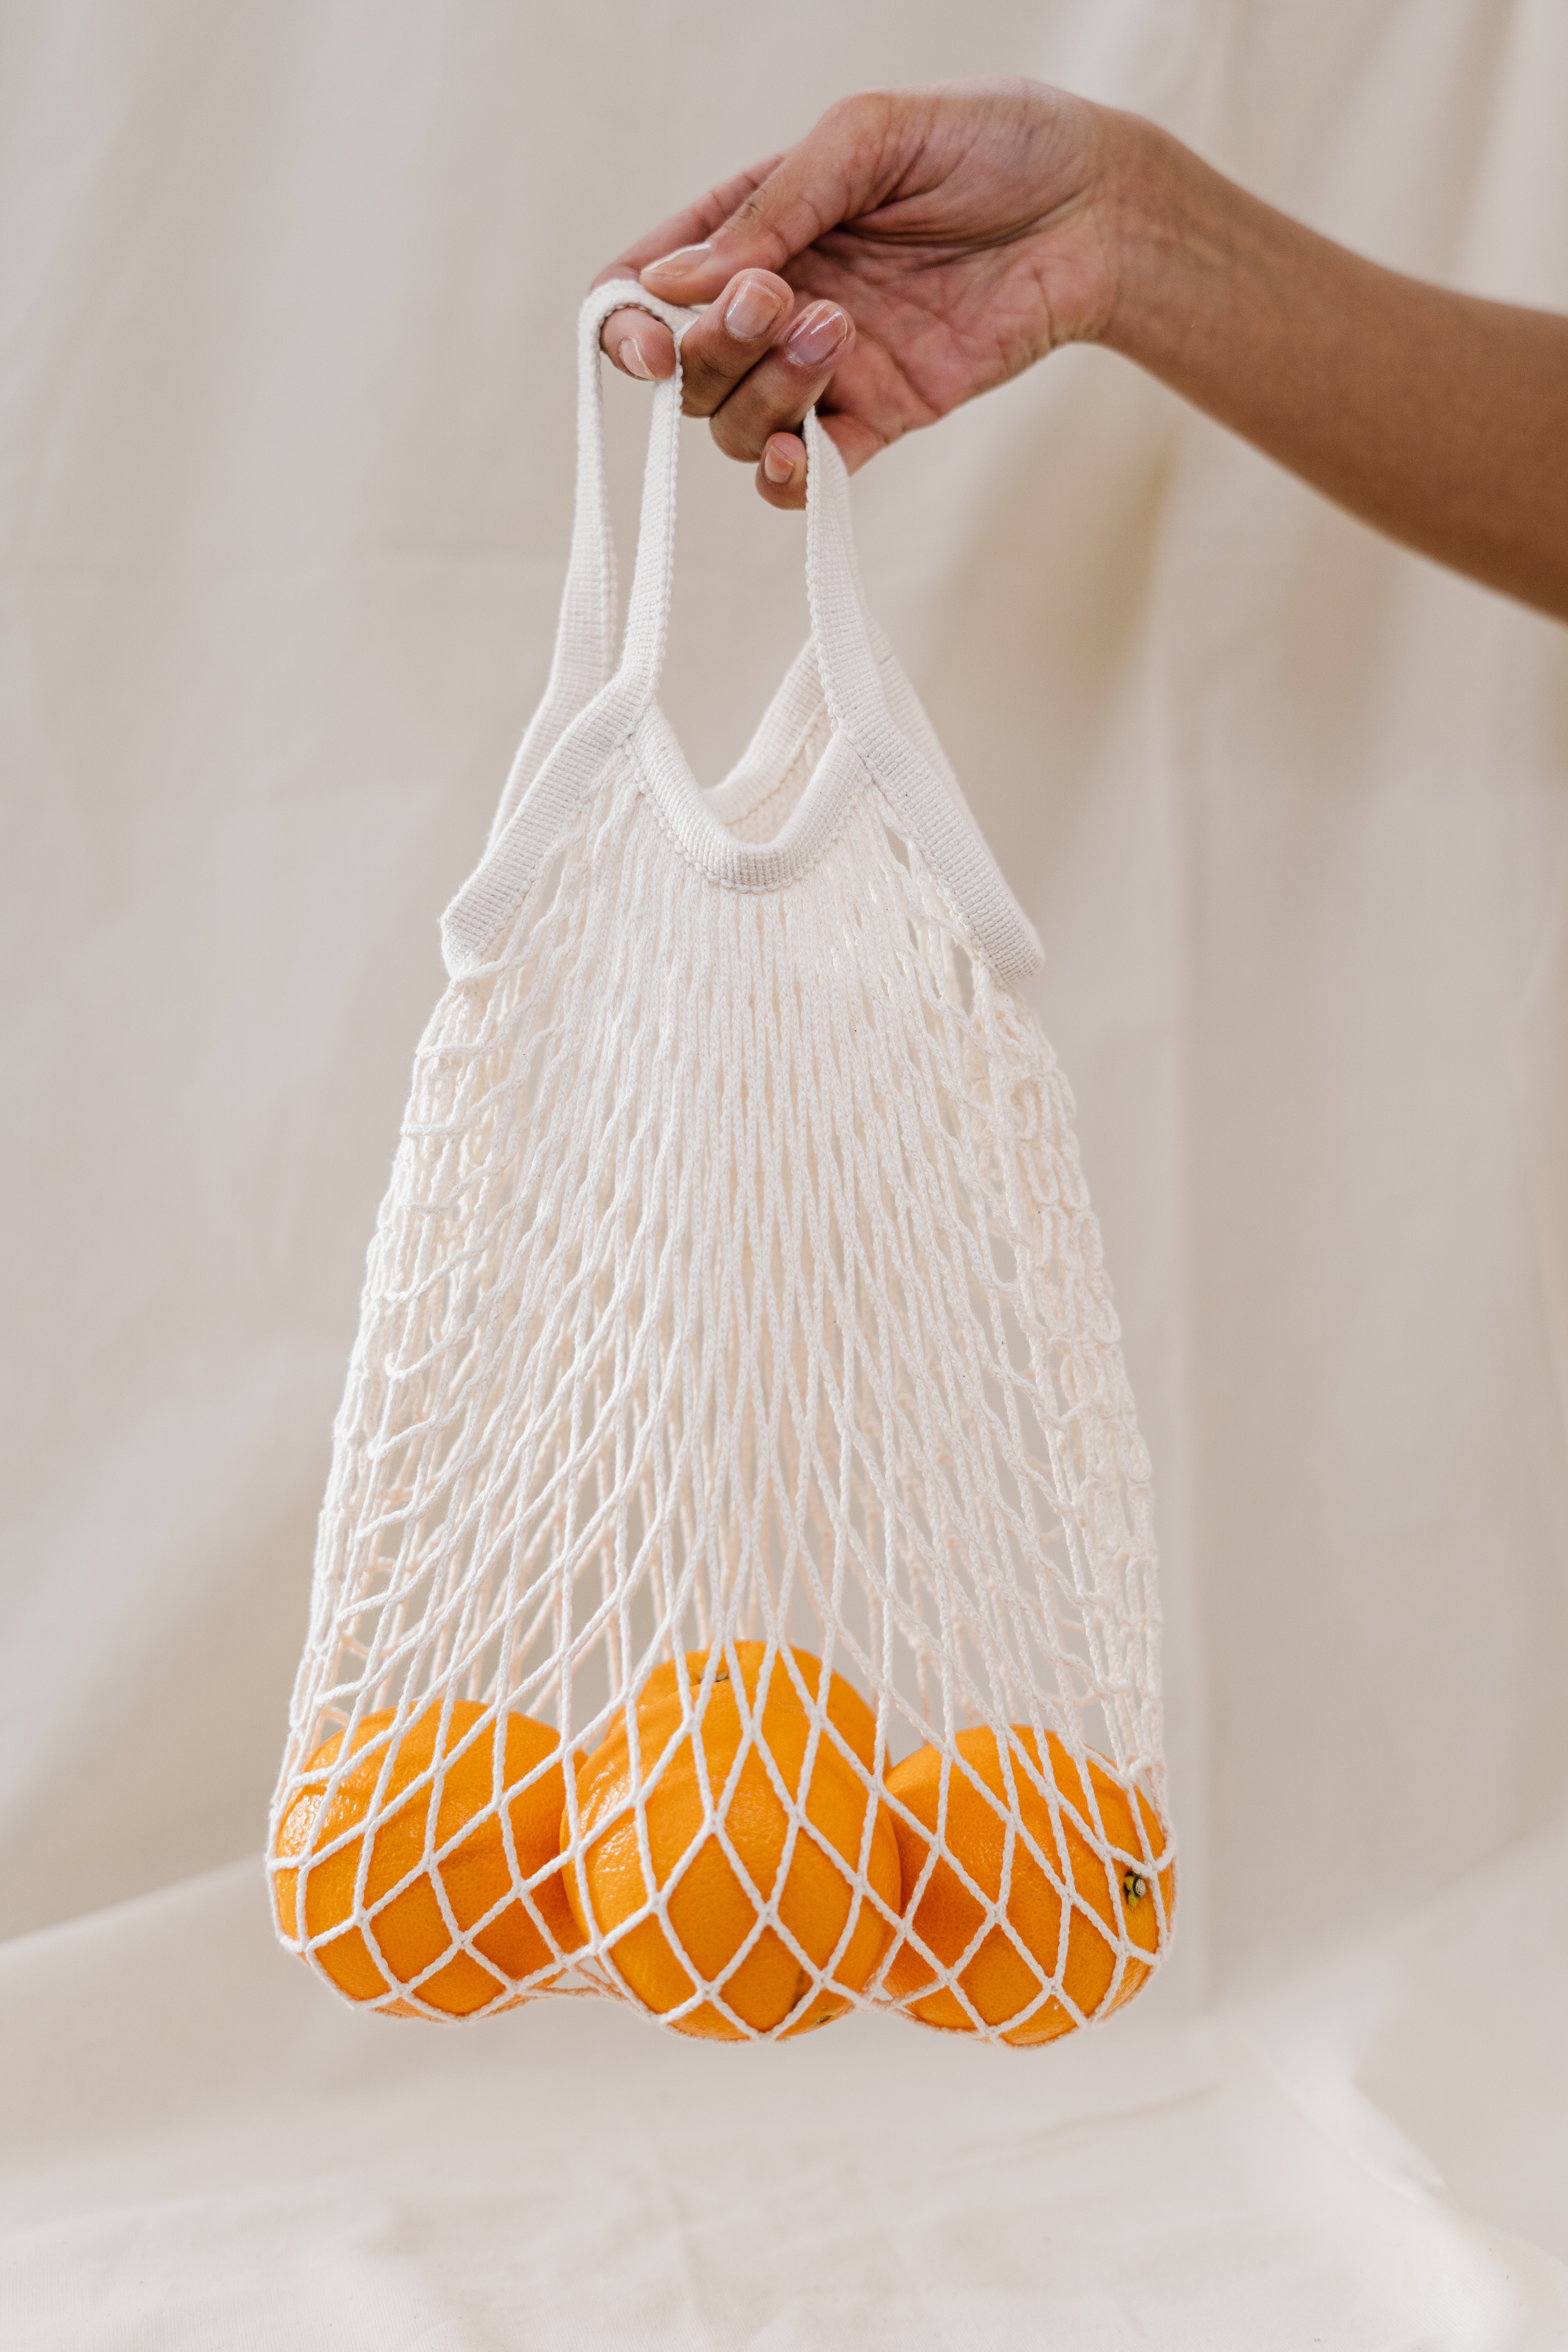
cloth, hobo bag